Indian cuisine

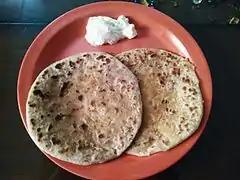
Punjabi "aloo paratha" served with butter

During the 19th century, many Odia-speaking cooks were employed in Bengal, which led to the transfer of several food items between the two regions. Bengali cuisine is the only traditionally developed multi-course tradition from the Indian subcontinent that is analogous in structure to the modern service à la russe style of French cuisine, with food served course-wise rather than all at once.